Junkers T 29

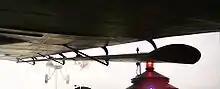
The "Doppelflügel" wing control surface hinging of a later Junkers Ju 86

The Junkers J 29 was a small, aerodynamically clean low wing cantilever monoplane, constructed with Junkers' standard method of duralumin tube frames skinned with corrugated sheets of the same alloy. The wing of the J 29 was straight tapered, almost entirely on the trailing edge and had nearly square tips. The J 29 pioneered the patented Junkers "Doppelflügel" "double wing" control system - whose concept was used through to the Third Reich's Junkers Ju 87 "Stuka" dive bomber - using full span ailerons, later used for both ailerons and flaps, hinged just below the wing trailing edge and fully exposing the entire control surface cross-section to the slipstream, forming a slot between the two surfaces. In normal flight these were used as standard ailerons, but they could be lowered like flaps for landing whilst retaining the differential movement needed for lateral control.